Joe Kayser

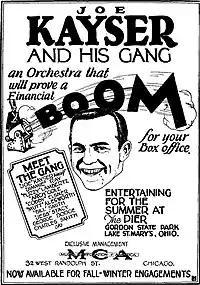
1926 advertisement

In 1917, Kayser relocated to New York City to join Earl Fuller's band, which played at a restaurant called Rector's. He enlisted in the U.S. Navy during World War I, forming a band which included Benny Kubelsky on violin. Following the war, the Meyer Davis Organization hired him to lead a dance band which played in North and South Carolina.